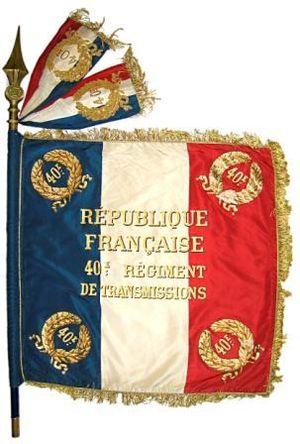
flag of the 40th regiment of transmissions
Le 40ᵉ régiment de transmissions est une unité de l'armée de terre française basée à Thionville.